Nina Andrycz

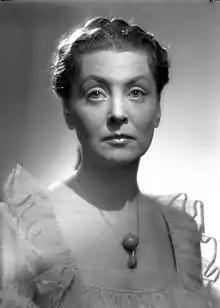

Nina Andrycz (11 November 1912 – 31 January 2014) was a Polish actress and the wife of Józef Cyrankiewicz. She studied law at the Wilno University.